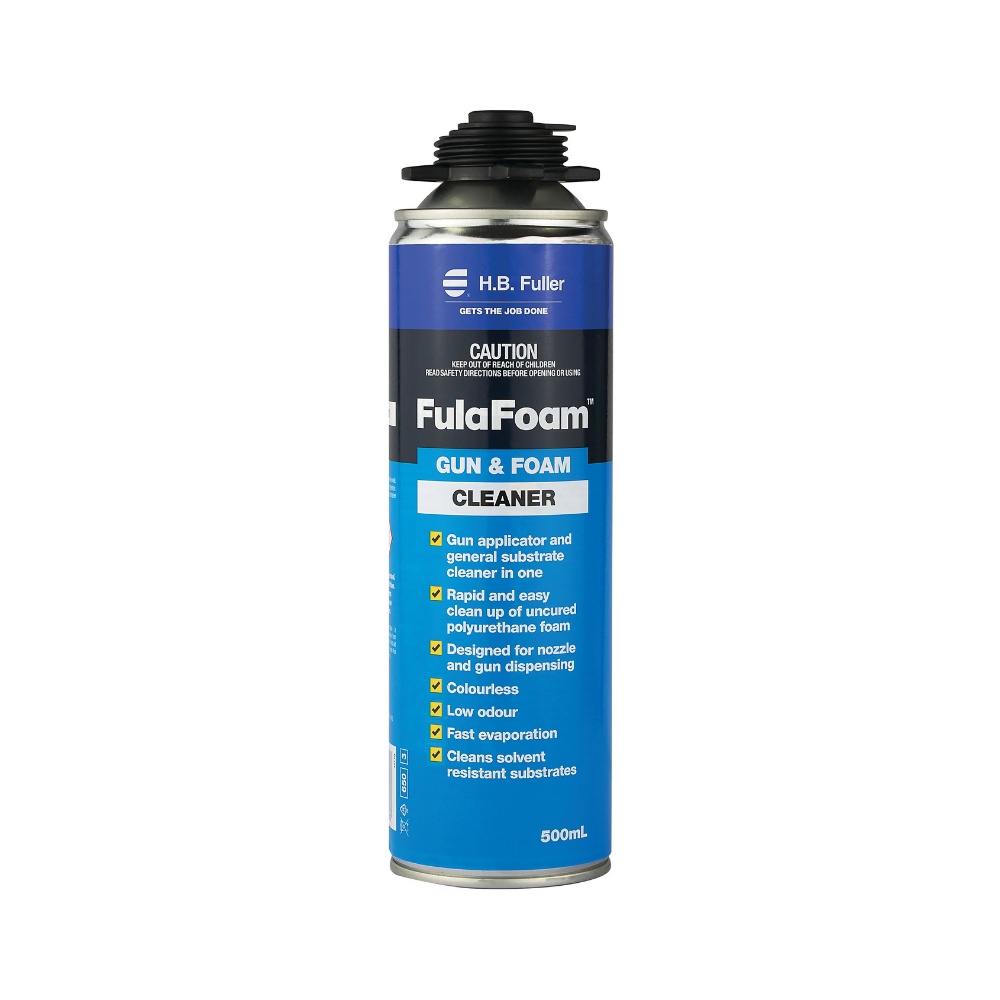
H.B. Fuller FulaFoam Gun and Foam Cleaner 500ml
H.B Fuller FulaFoam Gun and Foam Cleaner is used to clean H.B Fuller applicator guns. The cleaner does not contact H-CFC's or CFC's.
Brand: H.B. Fuller
Category: Hardware > Tool Accessories > Paint Tool Accessories > Paint Brush Cleaning Solutions > Water-Based Cleaners